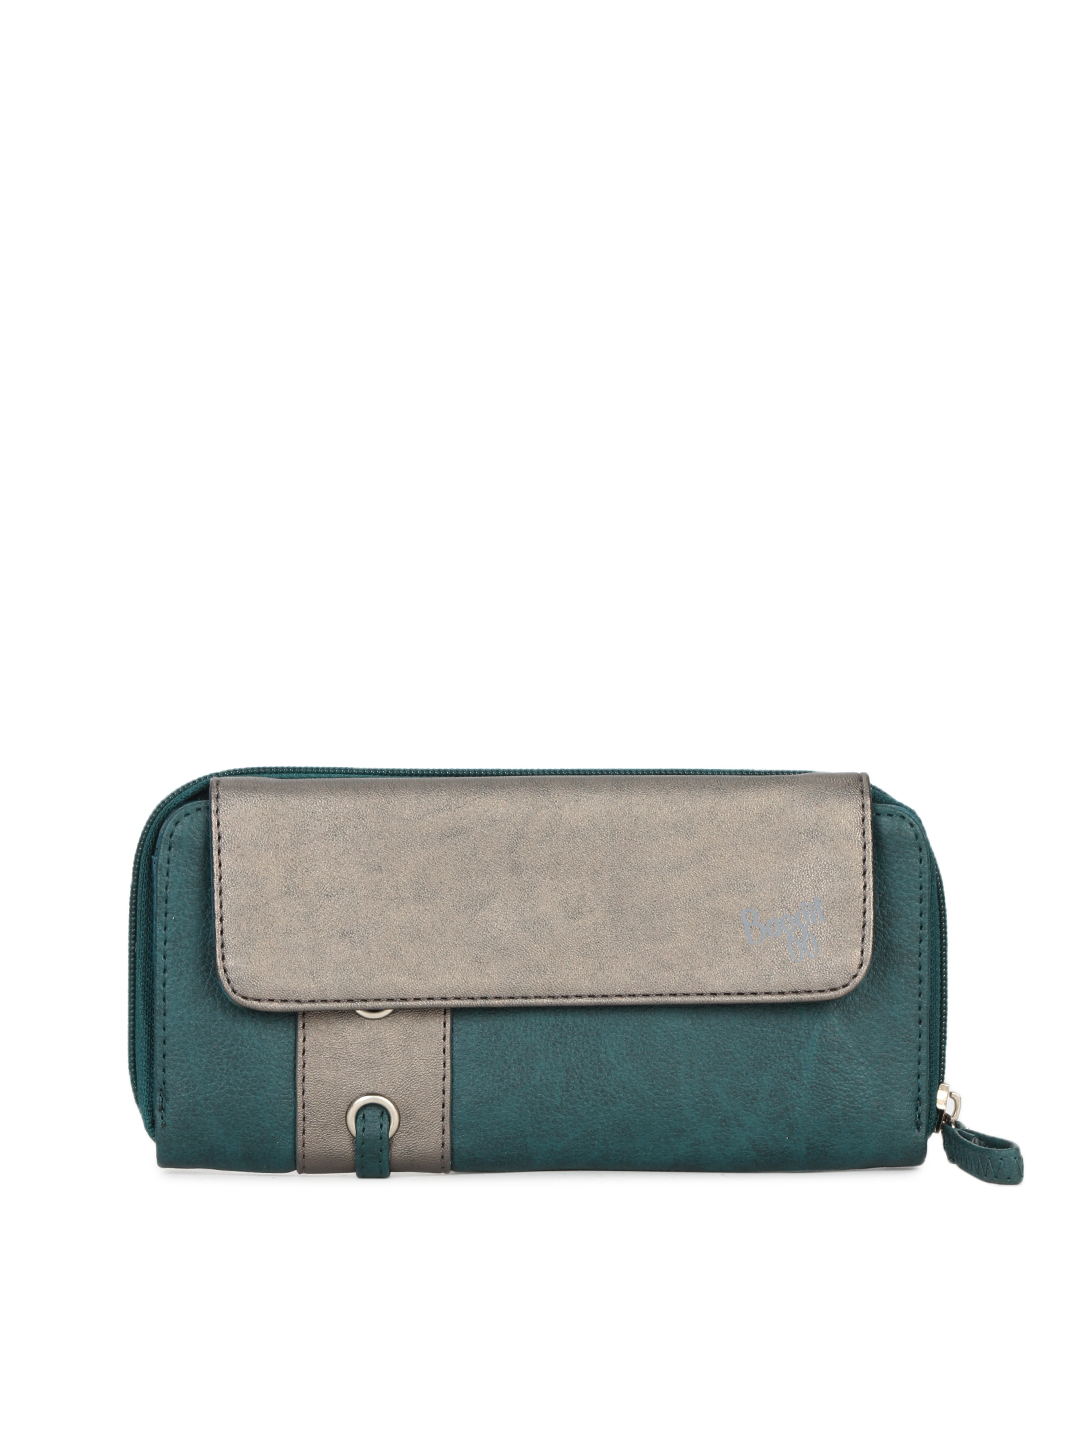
Baggit Women Bleed Taj Teal Wallet
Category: Accessories / Wallets / Wallets
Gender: Women
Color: Teal
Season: Summer 2012
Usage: Casual